Dolph Ziggler

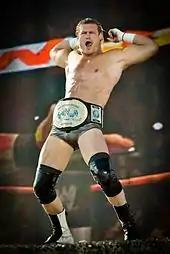
Ziggler as WWE Intercontinental Championship at the 2010 "Tribute to the Troops" event

On September 15, 2008, Nemeth re-debuted on "Raw" (as a heel), introducing himself in a backstage segment under the name "Dolph Ziggler". On October 10, Nemeth was suspended for 30 days for a violation of WWE's Wellness Program policy. He returned to "Raw" on November 17 in a backstage segment with Rey Mysterio and Shawn Michaels. In his first match on "Raw" under the Ziggler name, he lost to Batista on the December 1, 2008, episode. The following week, he got his first victory as Ziggler, by countout, against R-Truth. The next week on "Raw", he picked up his first televised pinfall victory, when he defeated Charlie Haas. Ziggler would compete in the Royal Rumble match at the eponymous event on January 25, 2009, in which he was eliminated by Kane after 21 seconds.